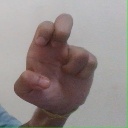
अक्षर: अ